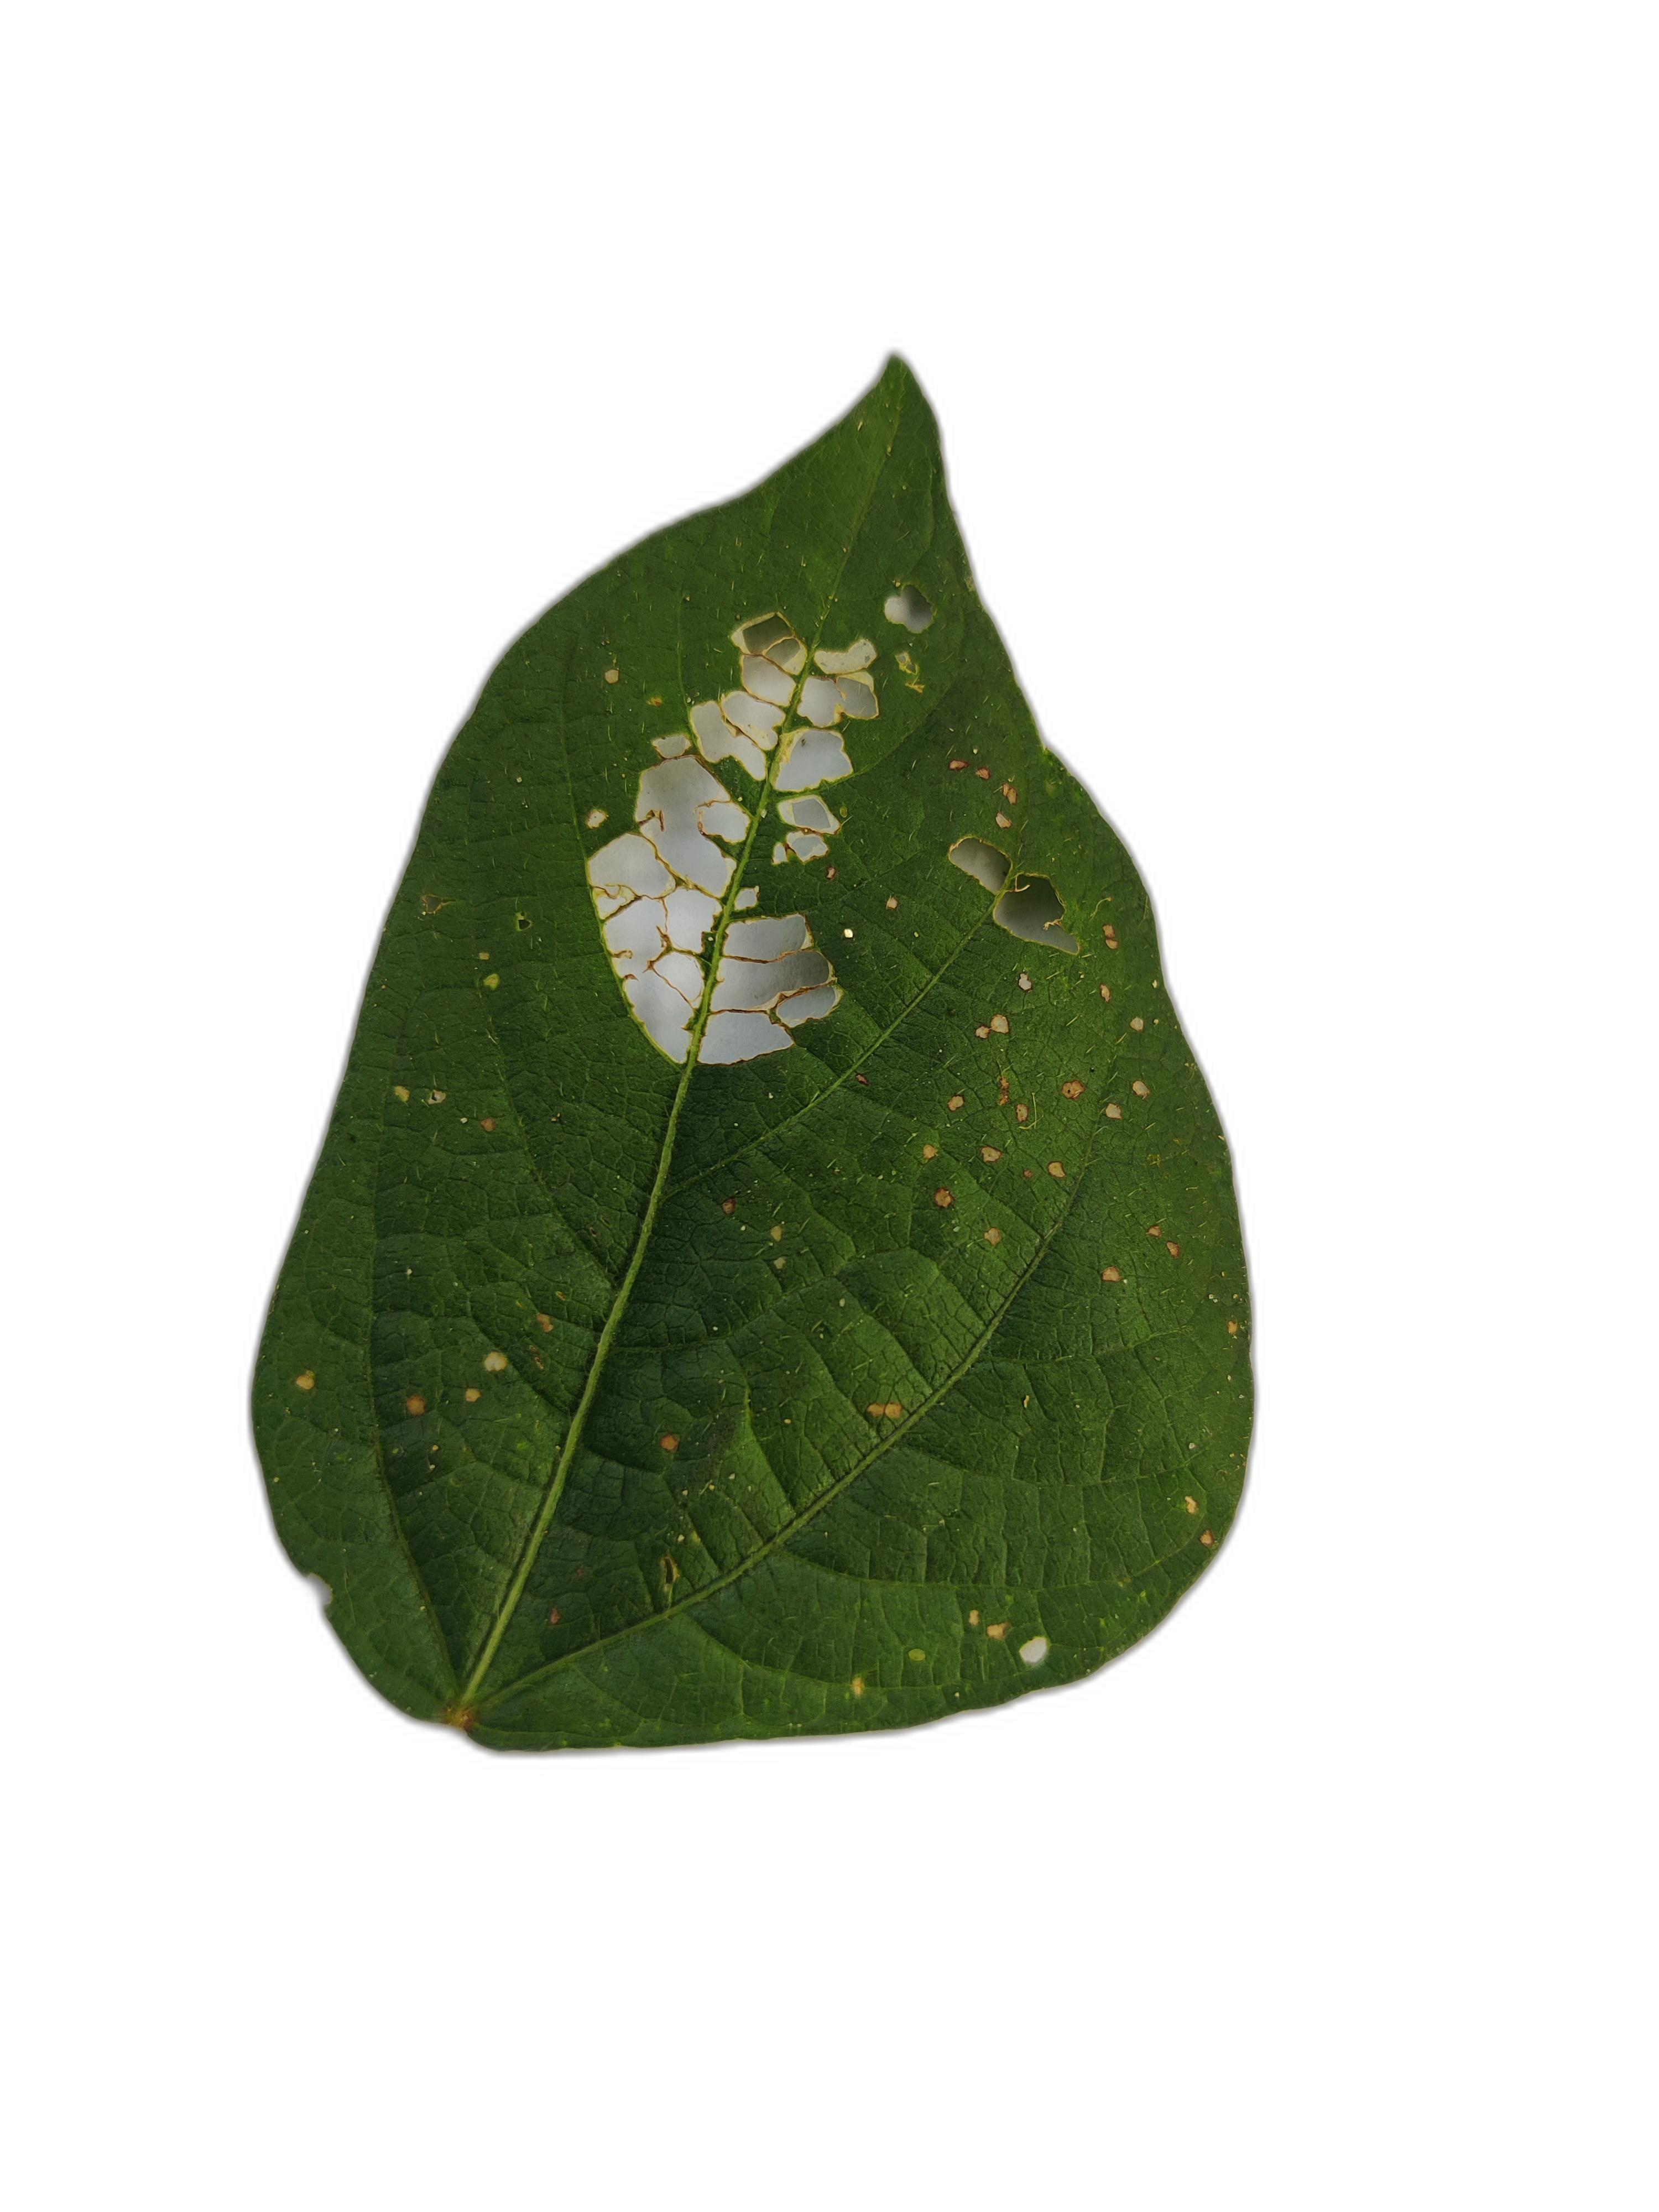
Label: Cercospora leaf spot